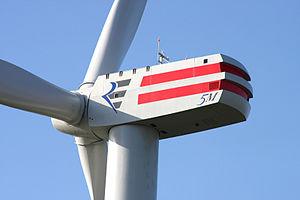
Senvion SE était une société anonyme allemande dans le domaine de l'énergie éolienne. Elle concentrait ses activités sur la vente et la production d'éoliennes. La société s'est déclarée en défaut de paiement le 8 avril 2019. Le 28 août de la même année, elle annonçait l'échec des démarches visant à trouver un repreneur global pour ses activités.